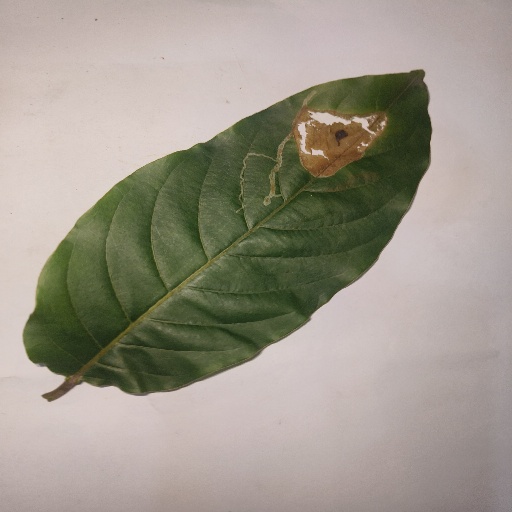
Species: HariTaki
Leaf condition: Bacterial Spot